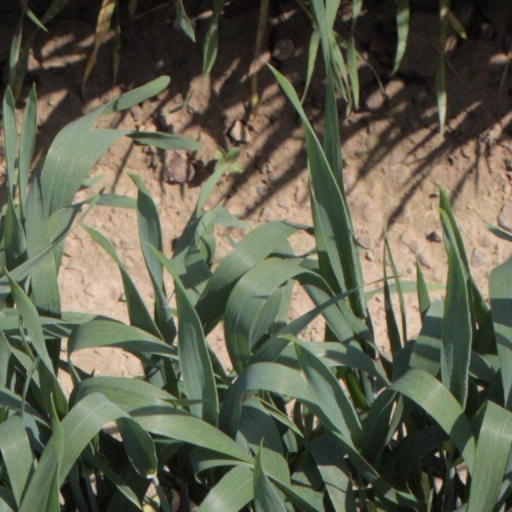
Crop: wheat